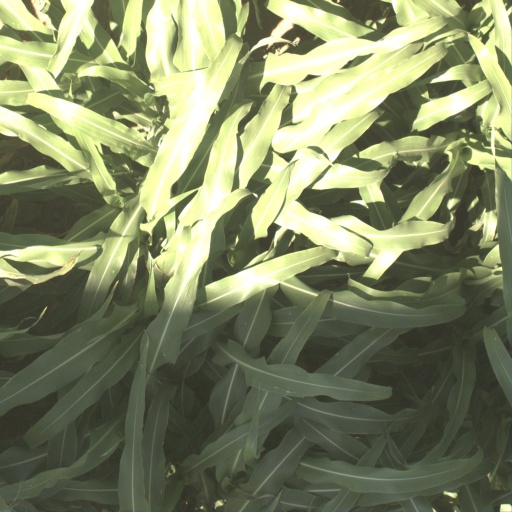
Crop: sorghum